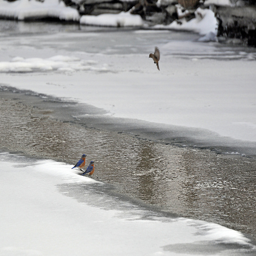
A trio of birds near a stream in the snow.
Two small birds standing next to a river in the snow.
Two small birds perched on the edge of the ice
Birds sit and fly together on the ocean shore.
Birds perched on the bank of a frozen stream.